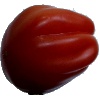
Label: tomato_heart